Allegations of genocide of Ukrainians in the Russo-Ukrainian War

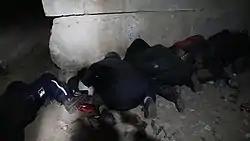
Shot civilians in a basement in one of Bucha's homes

The organized nature of the killings of civilians was reported by representatives of the intelligence communities of the United Kingdom and Germany. The head of British intelligence MI6, Richard Moore, in connection with the killings in Bucha, noted: "We knew that Putin's plans for the invasion included extrajudicial executions by the military and special services."